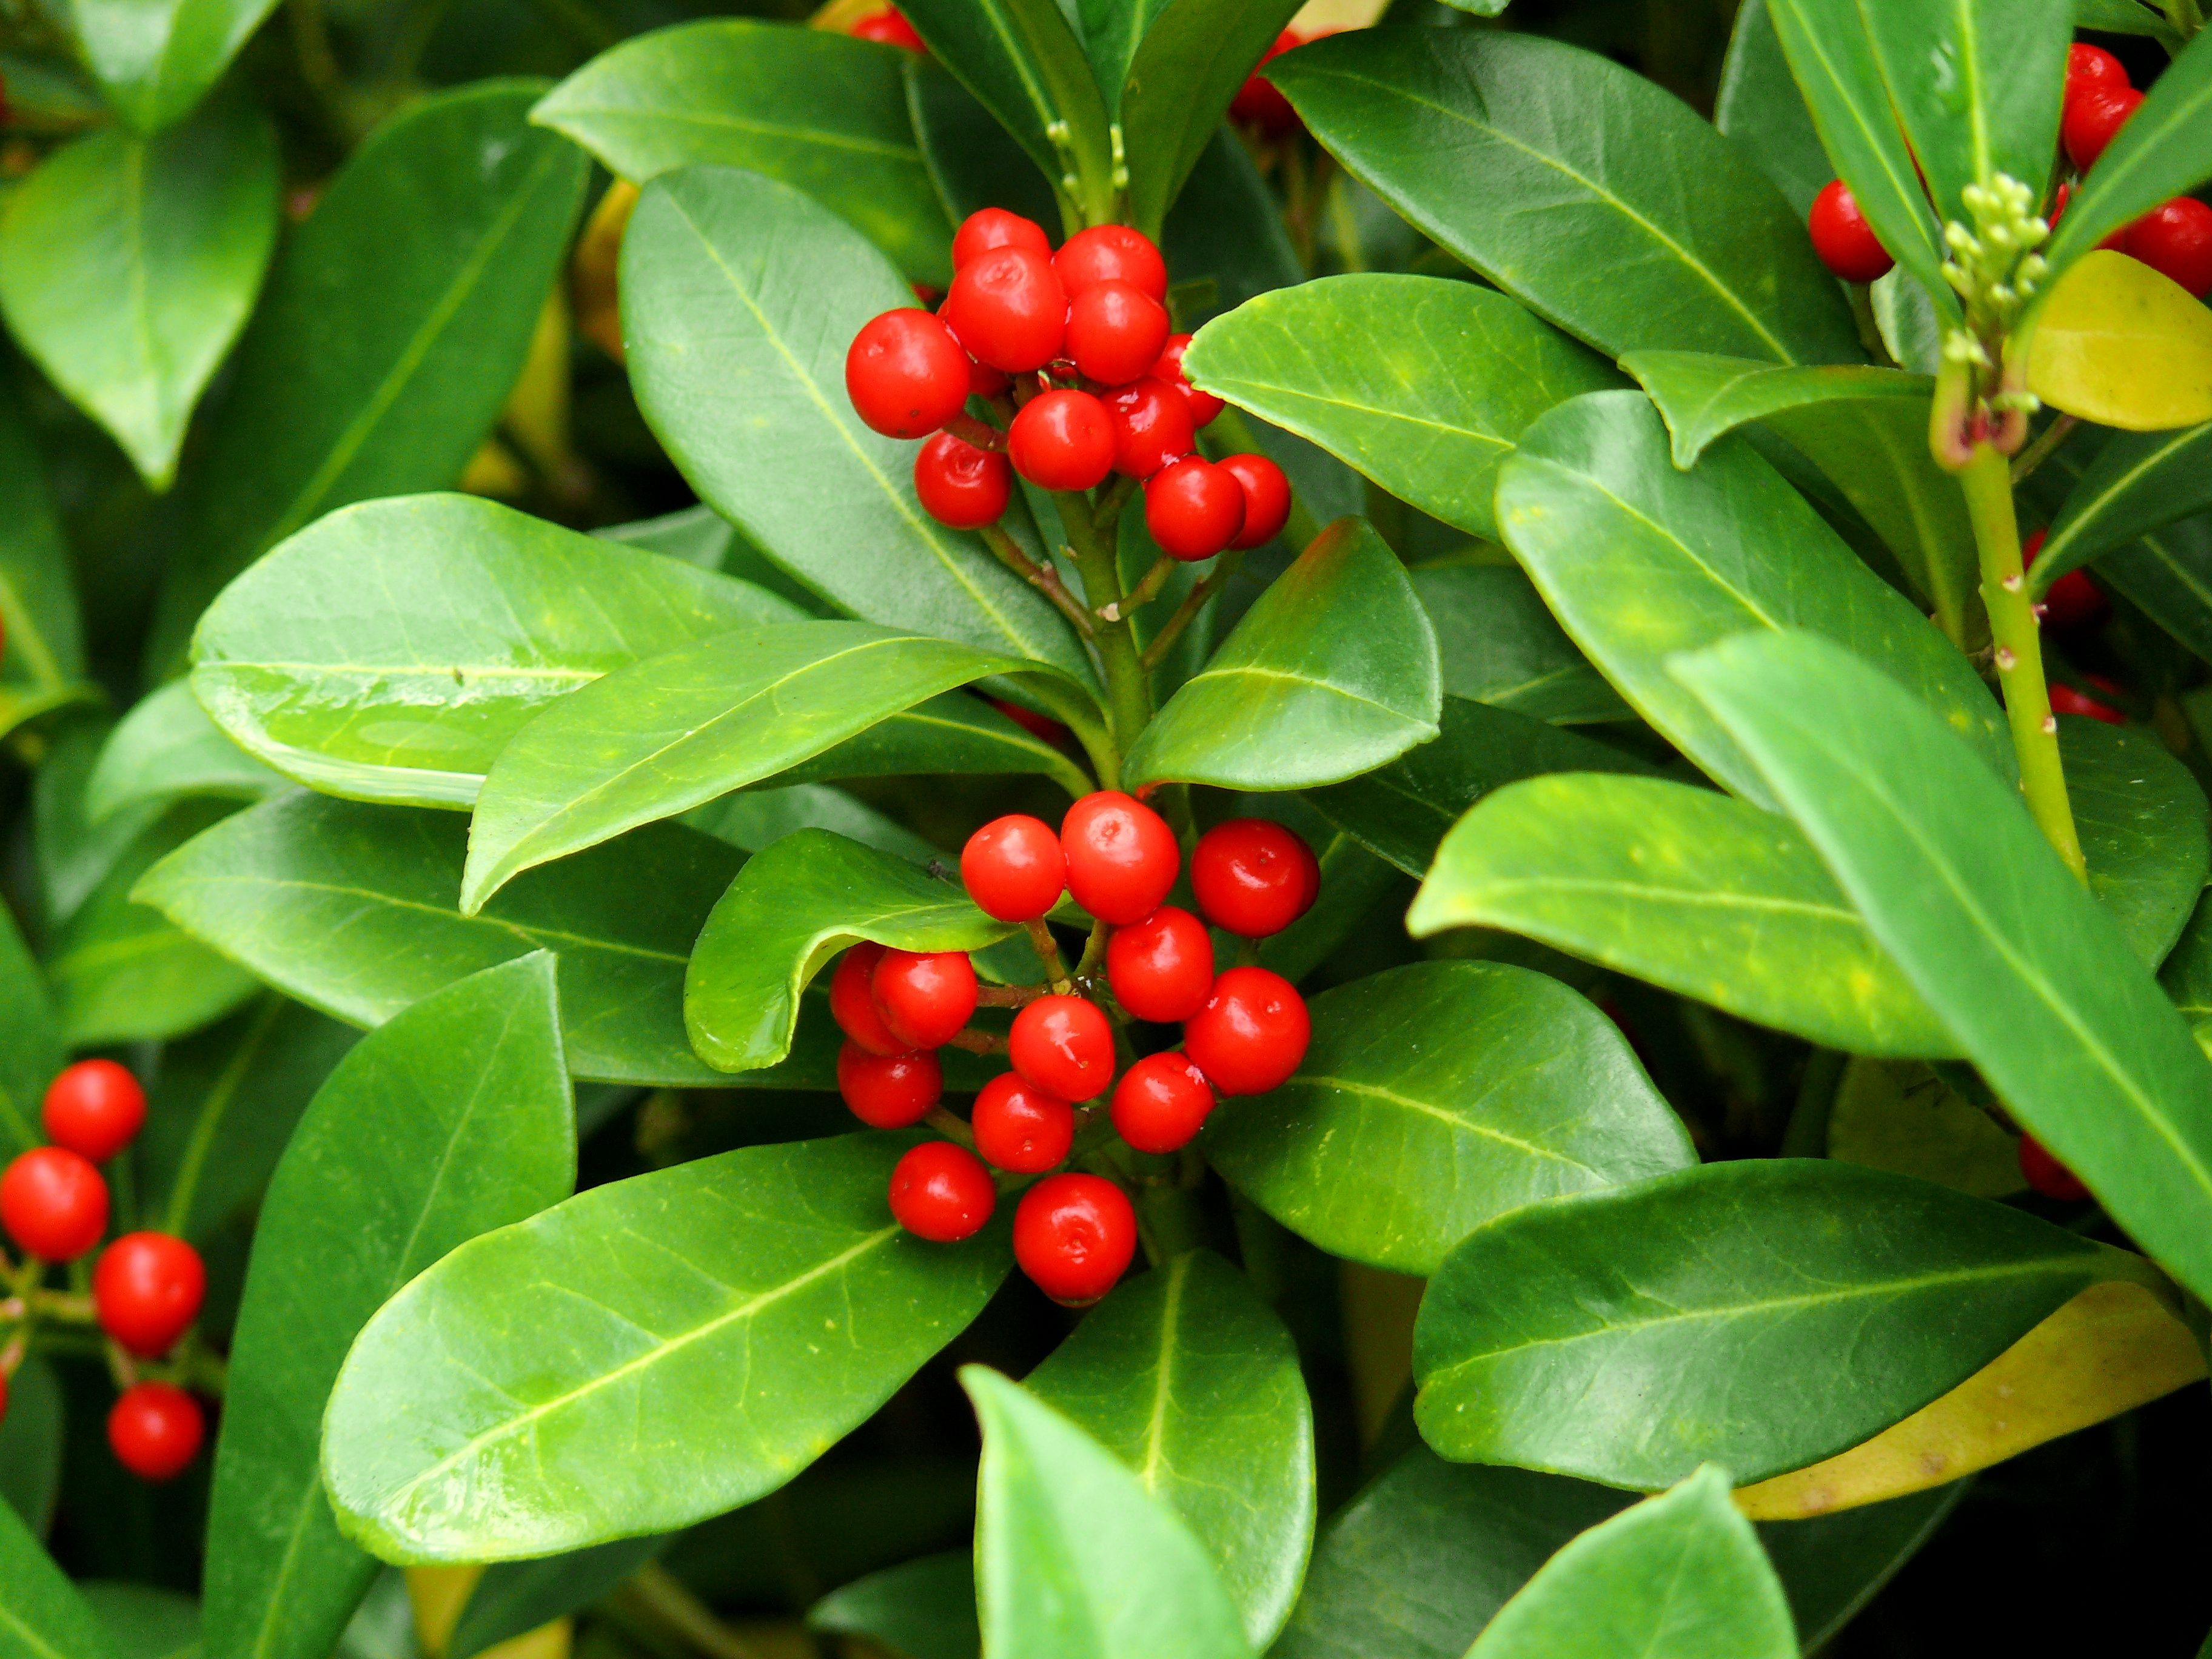
nature, plant, fruit, leaf, flower, food, spring, green, produce, evergreen, flora, flowers, holly, shrub, flowering plant, acerola, malpighia, redcurrant, lingonberry, myrica rubra, strawberry tree, woody plant, land plant, aquifoliaceae, aquifoliales, arctostaphylos uva ursi, schisandra, pistacia lentiscus, american holly